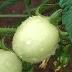
Crop: Tomato
Condition: healthy-fruit